Teresa Pàmies

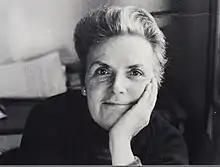
Teresa Pàmies

Teresa Pàmies Bertran (8 October 1919 – 13 March 2012) was a Spanish Catalan-language writer.